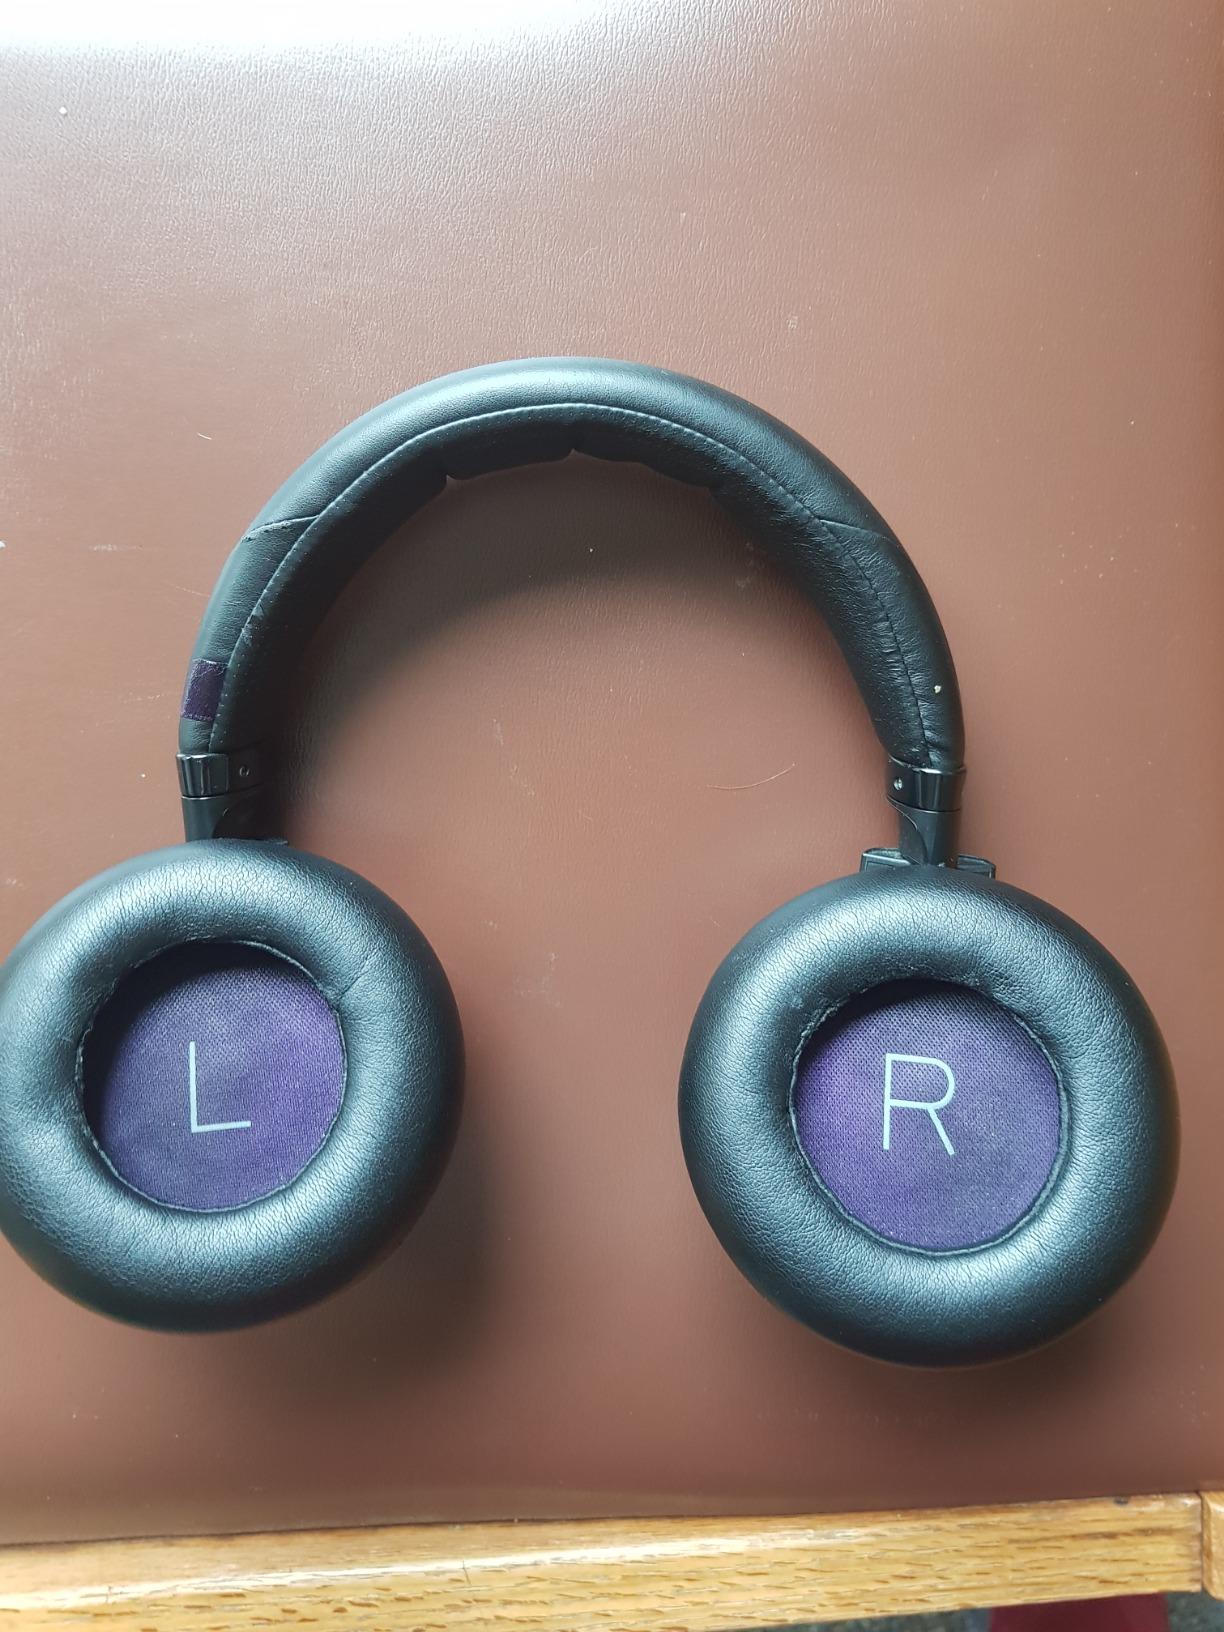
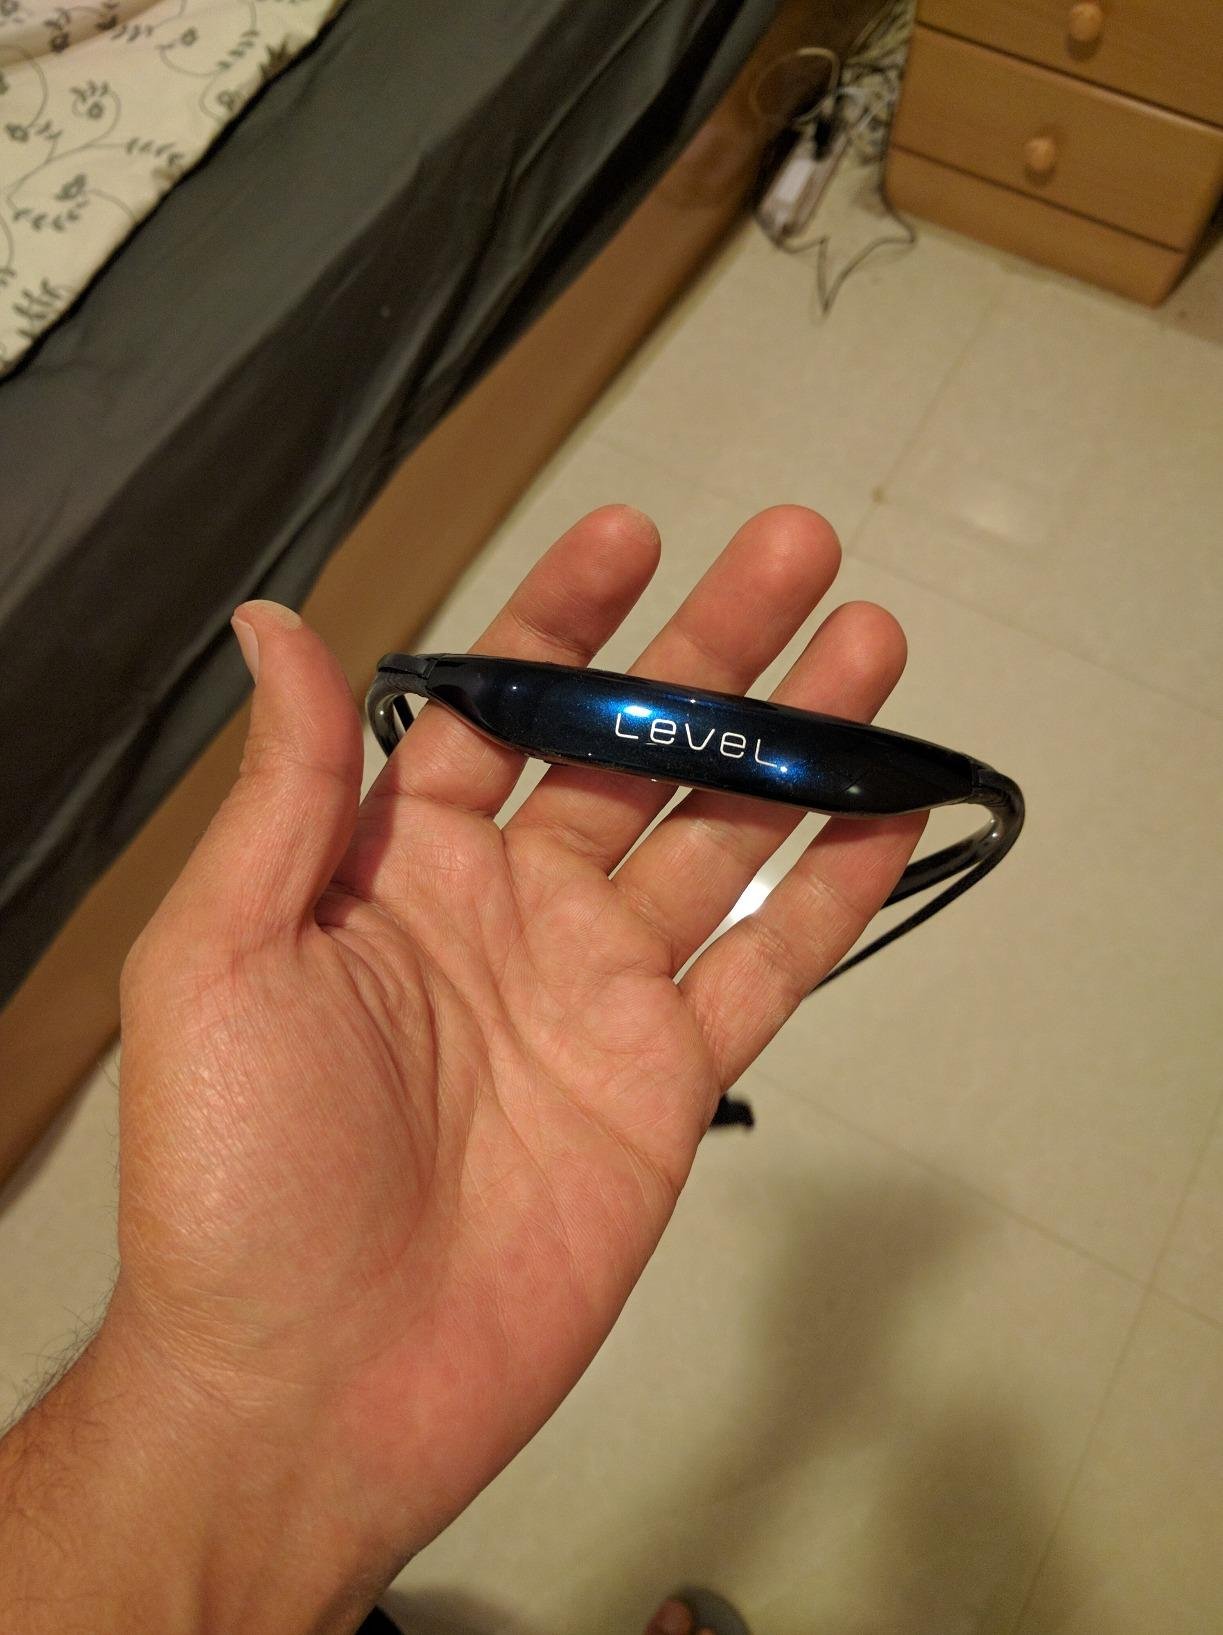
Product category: headphones
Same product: no